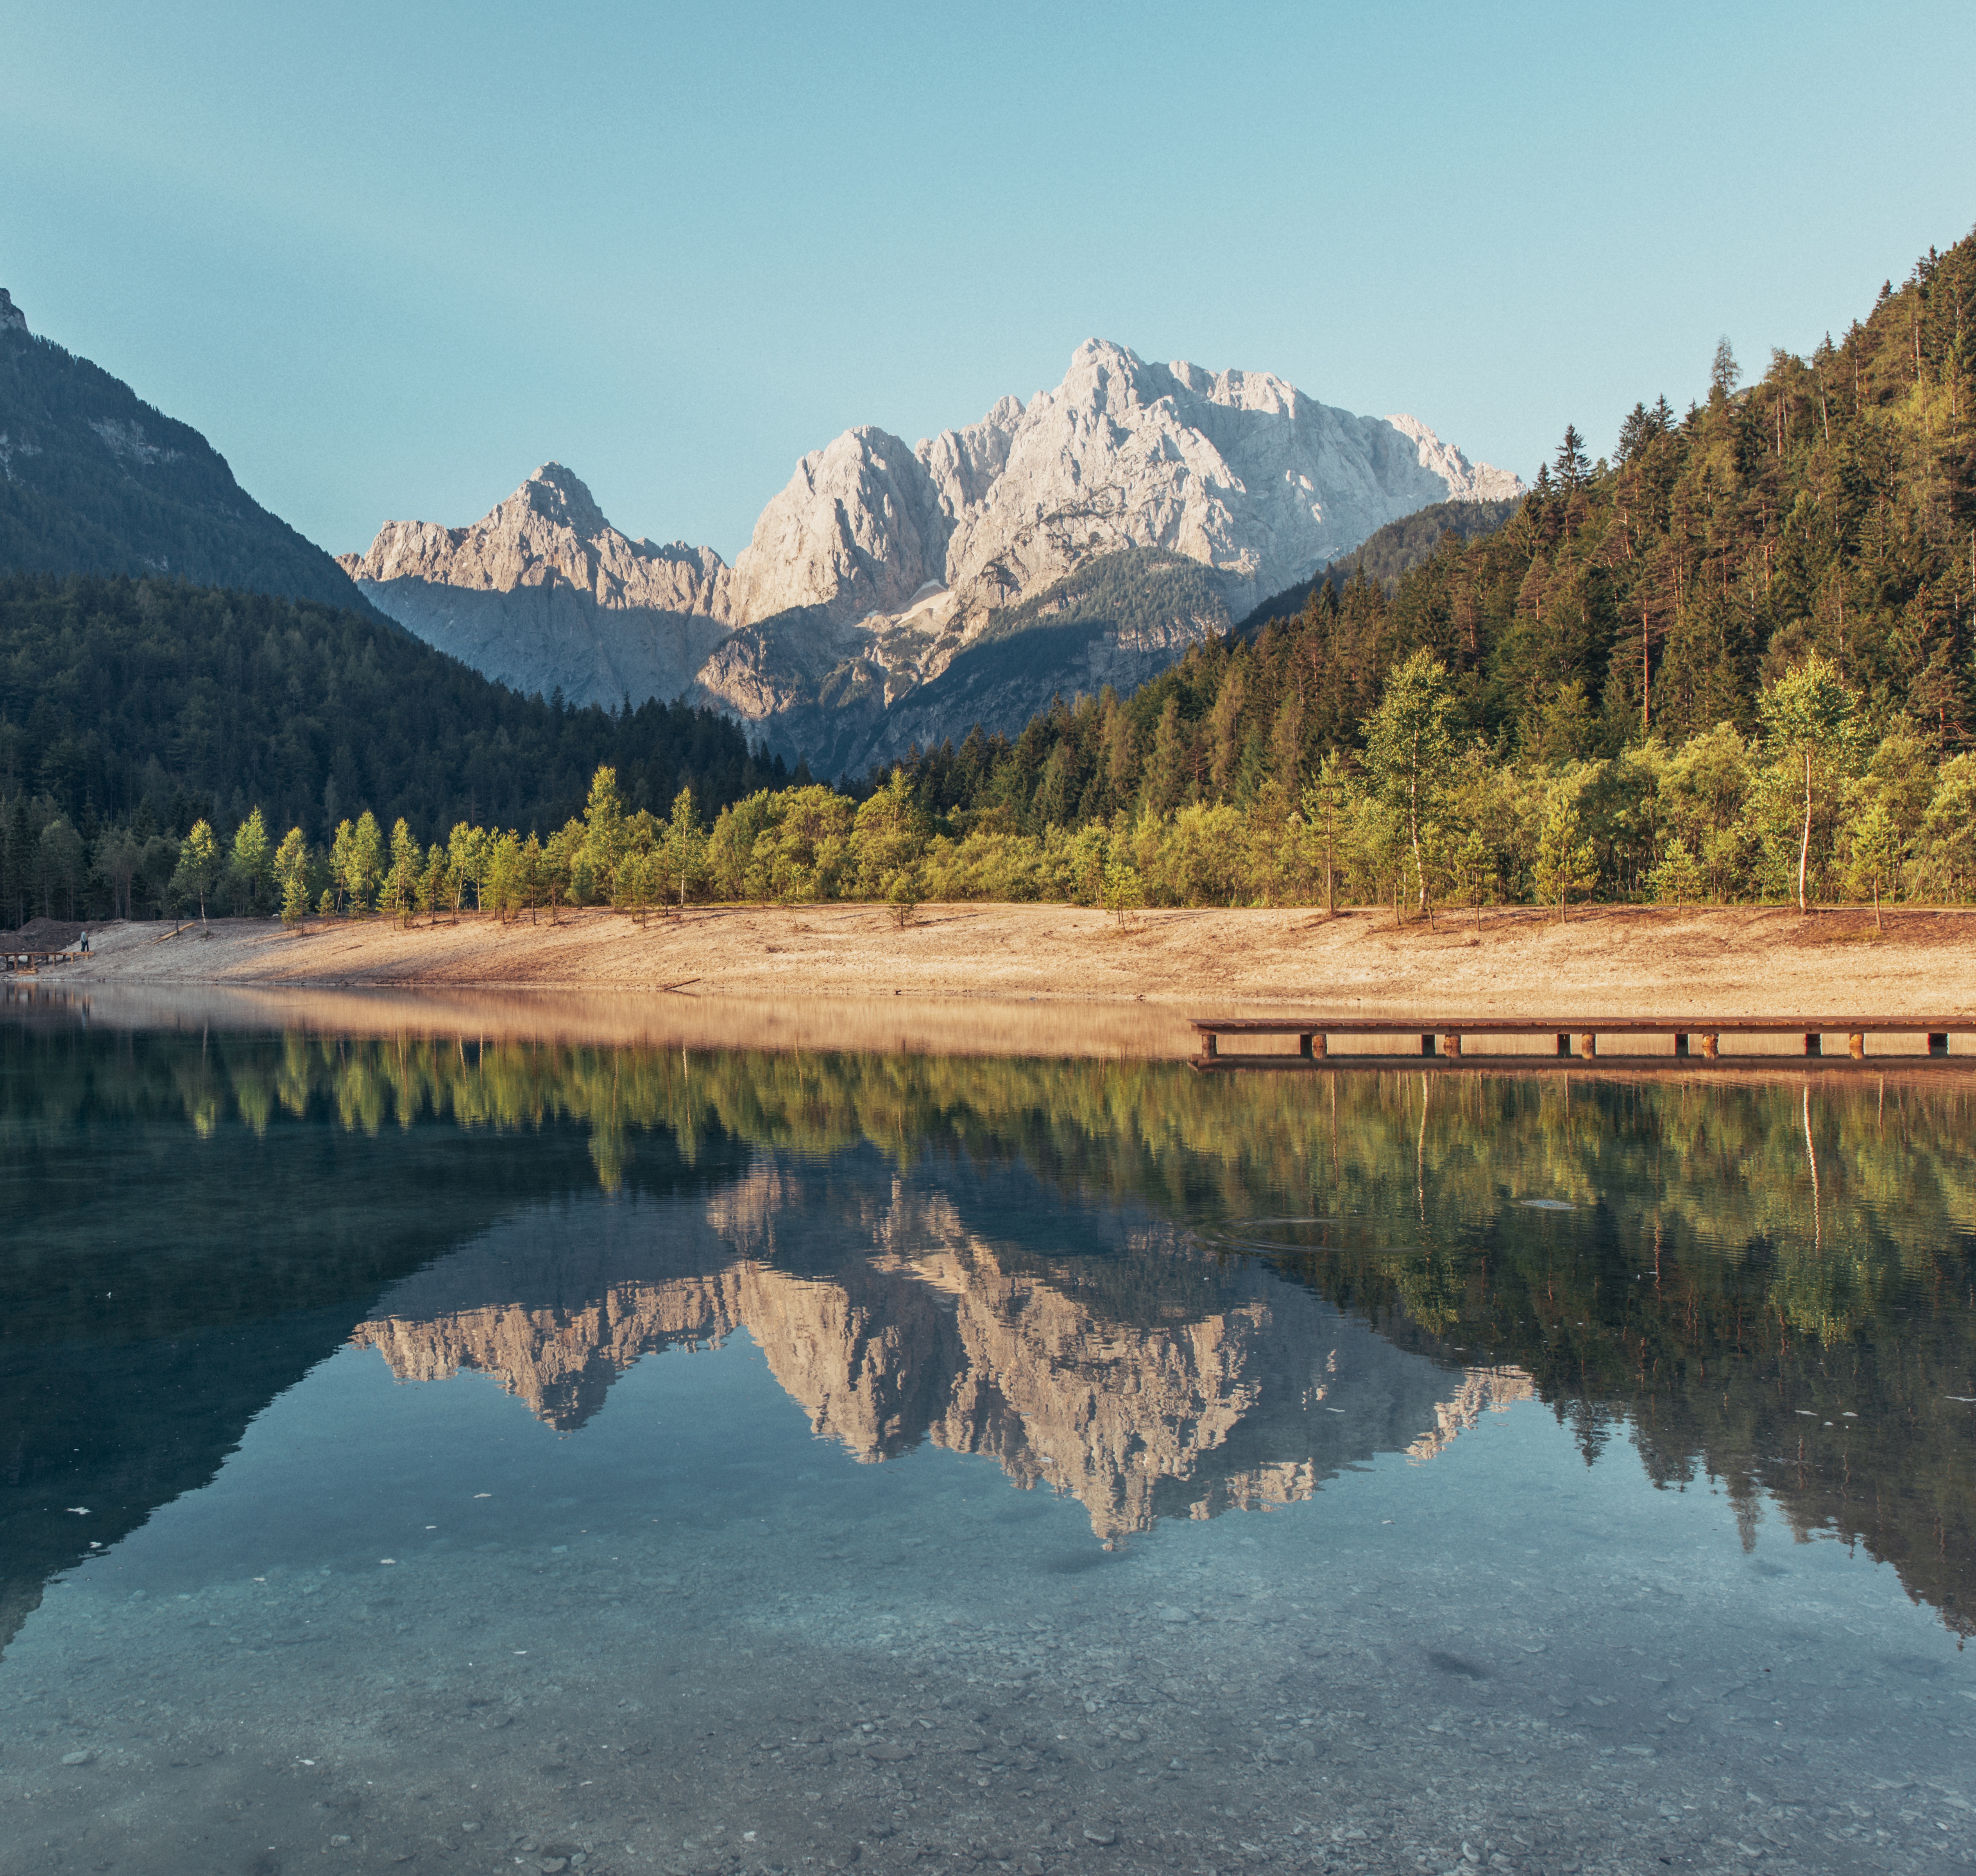
landscape, tree, water, nature, forest, outdoor, wilderness, mountain, snow, winter, dock, sky, sun, sunrise, sunset, night, meadow, morning, hill, shore, lake, adventure, view, peak, pier, river, valley, mountain range, panorama, summer, vacation, travel, explore, range, cliff, panoramic, swim, evening, reflection, high, scenic, hike, natural, scenery, holiday, alpine, blue, rocky, climbing, reservoir, tourism, national park, summit, climb, card, sunny, bank, design, trekking, mountains, alps, mount, plateau, postcard, day, vista, discover, loch, crater lake, drought, find, dolomites, swiss alps, landform, tarn, uncover, free stock, mountainous landforms, locate